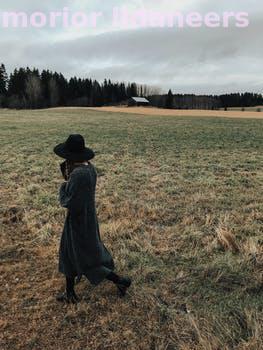
Label: Watermark